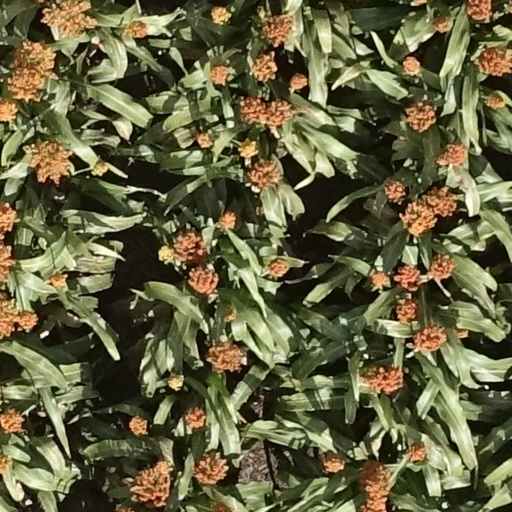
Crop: sorghum